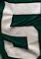
Number: 5